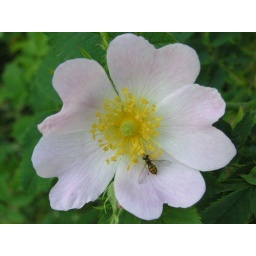
The second ever Rosa Roxburghii Hirtula rose in garden across from west side of my house